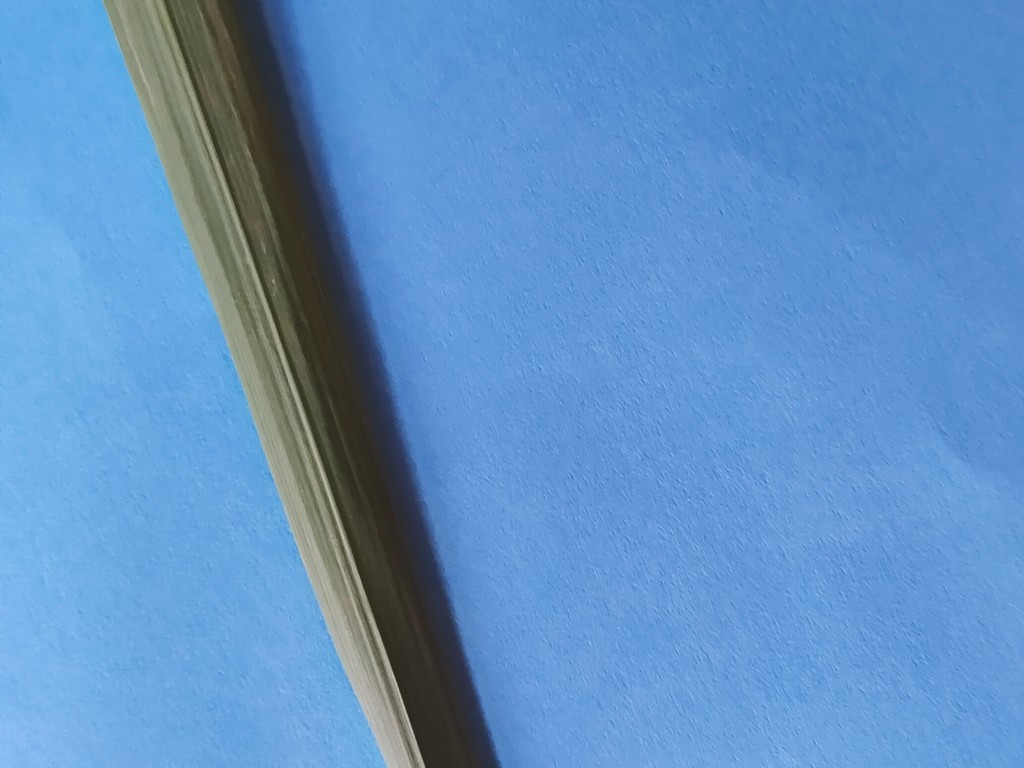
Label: Healthy